Helios Dust Instrumentation

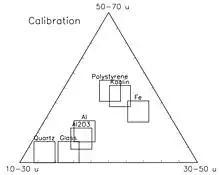
Calibration of the Helios micrometeoroid analyzer with different projectile materials.

The South sensor was shielded by the spacecraft rim from direct sun light, whereas the ecliptic sensor was directly exposed to the intense solar radiation (up to 13 kW/m). Therefore, the interior of the sensor was protected by a 0.3 μm thick aluminized parylene film which was attached to the first entrance grid. In order to study the effect of micrometeoroids penetrating the film, extensive dust accelerator studies with various materials were performed. It was shown that the penetration limit of the Helios film depends strongly on the density of meteoroids. Impact experiments with a lab version of the Helios micrometeoroid sensor were performed using several materials at the accelerators at the Max Planck Institute for Nuclear Physics in Heidelberg and at the Ames Research Center, ARC, in Moffet Field. The projectile materials included iron (Fe), quartz, glass, aluminium (Al), aluminium oxide (AlO), polystyrene, and kaolin. The mass resolution of the mass spectra of the Helios sensors was low formula_1, i.e. only ions of atomic mass could be separated from ions of mass .